Blockhaus d'Éperlecques

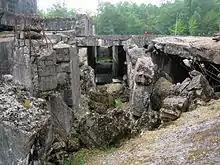
The wrecked fortified train station on the north side of the bunker, 2011

In early April 1943, an Allied agent reported "enormous trenches" being excavated at the Watten site, and on 16 May 1943 an RAF reconnaissance mission led to Allied photographic interpreters noticing unidentified activity there. Other large facilities were observed to be under construction elsewhere in the Pas-de-Calais. The purpose of the construction works was very unclear; Lord Cherwell, Winston Churchill's scientific adviser, admitted that he had little idea what "these very large structures similar to gun emplacements" were but he believed that "if it is worth the enemy's while to go to all the trouble of building them it would seem worth ours to destroy them."